Impressionist (entertainment)

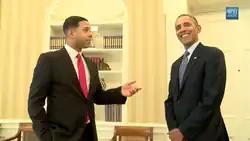
Impressionist Iman Crosson (left) imitating Barack Obama (right) in 2014

An impressionist or a mimic is a performer whose act consists of imitating sounds, voices and mannerisms of celebrities and cartoon characters. The word usually refers to a professional comedian/entertainer who specializes in such performances and has developed a wide repertoire of impressions, including adding to them, often to keep pace with current events. Impressionist performances are a classic casino entertainment genre.